Saint Patrick's Day in the United States

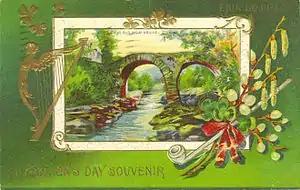
Postcard postmarked 1912 in the United States

Irish patriotism in New York City continued to soar, and the parade in New York City continued to grow. Irish aid societies like Friendly Sons of Saint Patrick and the Hibernian Society were created and marched in the parades. Finally when many of these aid societies joined forces in 1848, the parade became not only the largest parade in the United States but one of the largest in the world.